Auguste Maquet

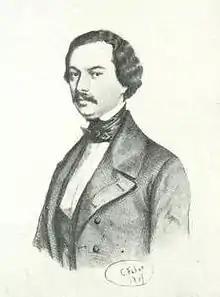
Auguste Maquet

Auguste Maquet (13 September 1813 – 8 January 1888) was a French author, best known as the chief collaborator of French novelist Alexandre Dumas, co-writing such works as "The Count of Monte Cristo" and "The Three Musketeers".